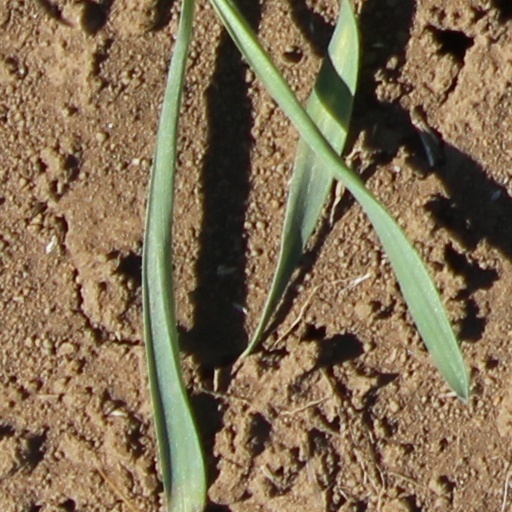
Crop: wheat